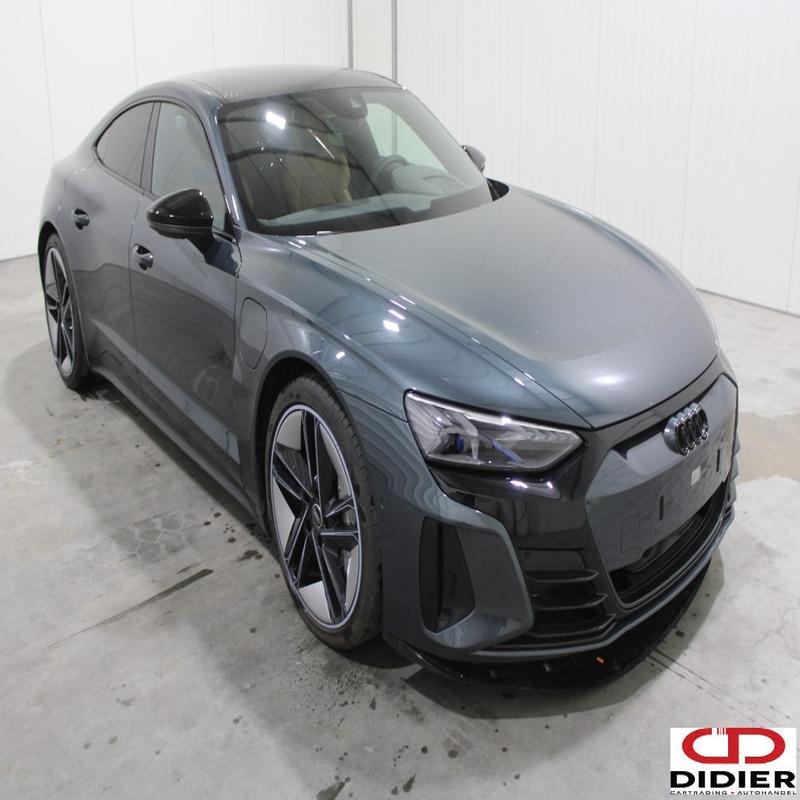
Aucun dommage détecté.
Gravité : aucun